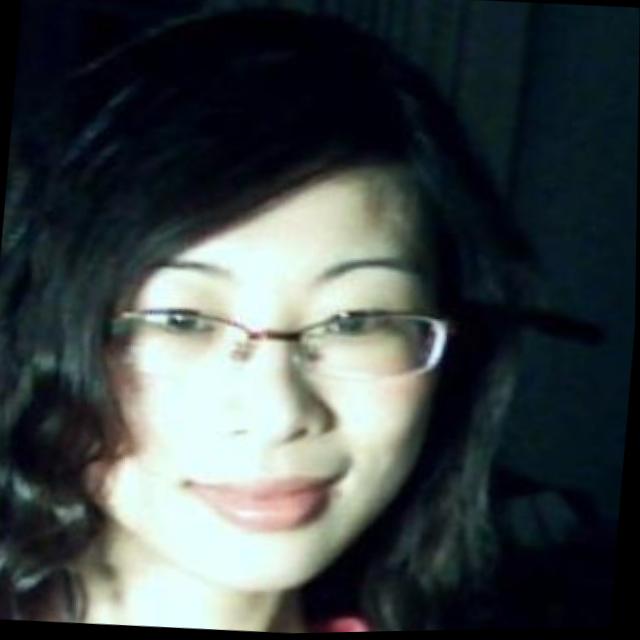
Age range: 21-44